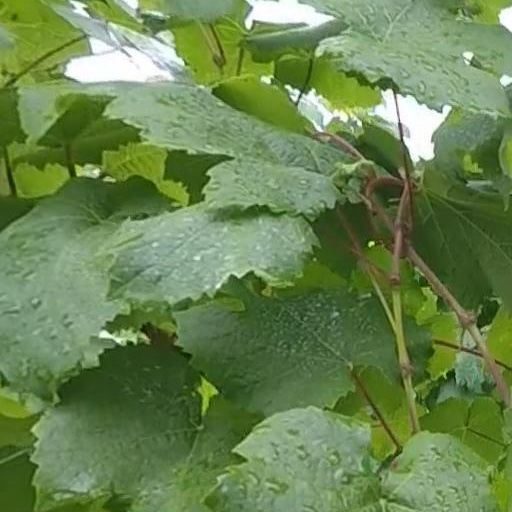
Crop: grape